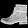
Label: Ankle boot